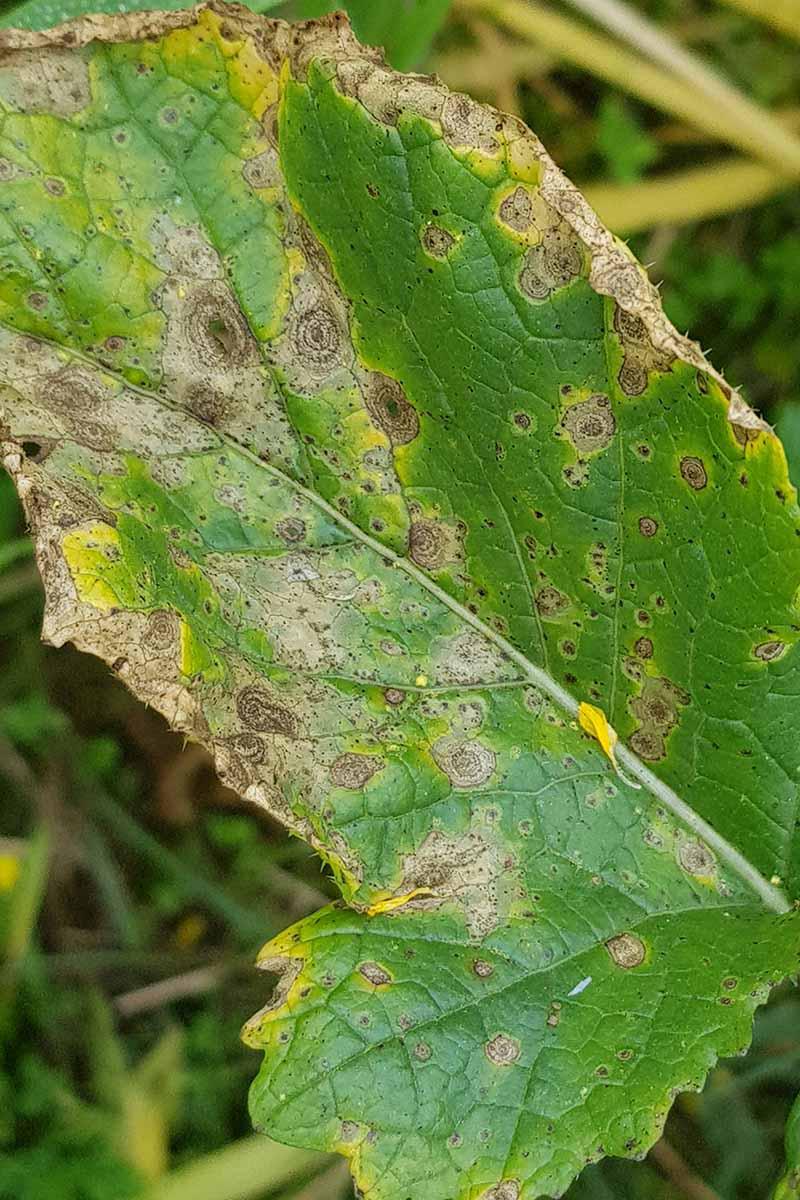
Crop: unknown
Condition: broccoli_broccoli_alternaria_spot